Hikaru Utada

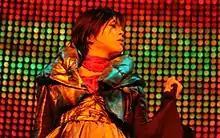
Utada performing during their Utada United 2006 tour

The singles that were released prior to Utada's fifth studio album, "Heart Station", were able to reach the Top Five position on the chart, including the number 1 hit "Flavor of Life", which would become the best selling digital single in Japan with over 7,500,000 copies downloaded. Around the same time, they visited New York to talk with producers and executives at Island/Def Jam about recording a second English album. Later in the year a digital track by American R&B artist Ne-Yo, titled "Do You" from his 2007 album "Because of You", featured Utada and was released in Japan on November 21 (the song was later featured on Ne-Yo's "best of" album, , released on September 2, 2009, in Japan and November 2009 in the US).